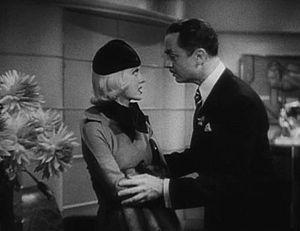
Jack Killifer est un monteur américain, né le 19 novembre 1898 à Los Angeles, ville où il est mort le 6 août 1956.
Les Pirates de la mode est un film musical américain réalisé par William Dieterle, sorti en 1934.